Karunanidhi family

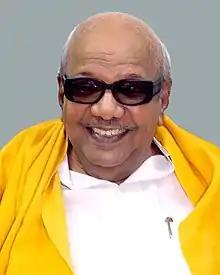
File picture of Karunanidhi

Muthuvel Karunanidhi (3 June 1924 - 7 August 2018) was the head of Dravida Munnetra Kazhagam (DMK), a Dravidian political party in the state of Tamil Nadu. He has been the leader of the DMK since the death of its founder, C. N. Annadurai, in 1969, though the party had leading stalwarts in Nedunchezhian, E. V. K. Sampath, K. A. Mathiazhagan, Nanjil K. Manoharan and K. Anbazhagan, who were called "Aim perum Thalaivargal" meaning five great leaders. He has served as chief minister five times (1969–71, 1971–76, 1989–91, 1996–2001 and 2006–2011). He holds the record of winning his seat in every election in which he has participated in a political career spanning more than 60 years. He is also a playwright and screenwriter in Tamil cinema.